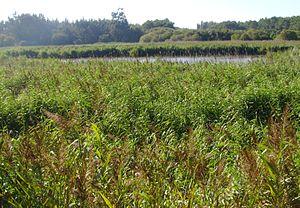
Cet article recense les zones humides du Portugal concernées par la convention de Ramsar.